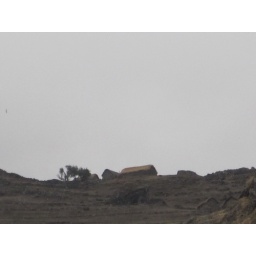
The house on the hill in the mist